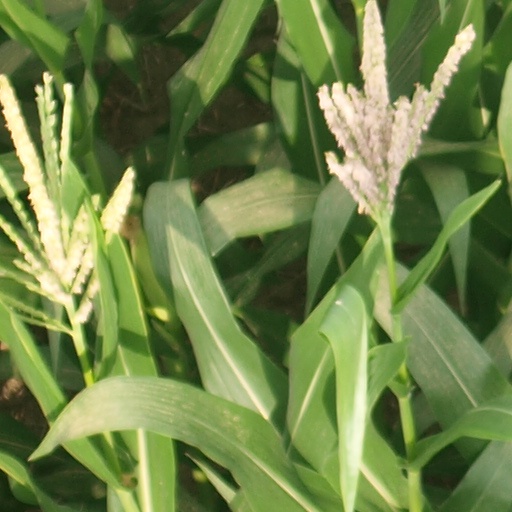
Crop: maize; corn